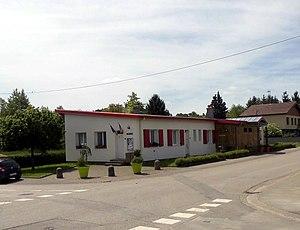
La mairie d'Offroicourt
Offroicourt est une commune française située dans le département des Vosges en région Grand Est.